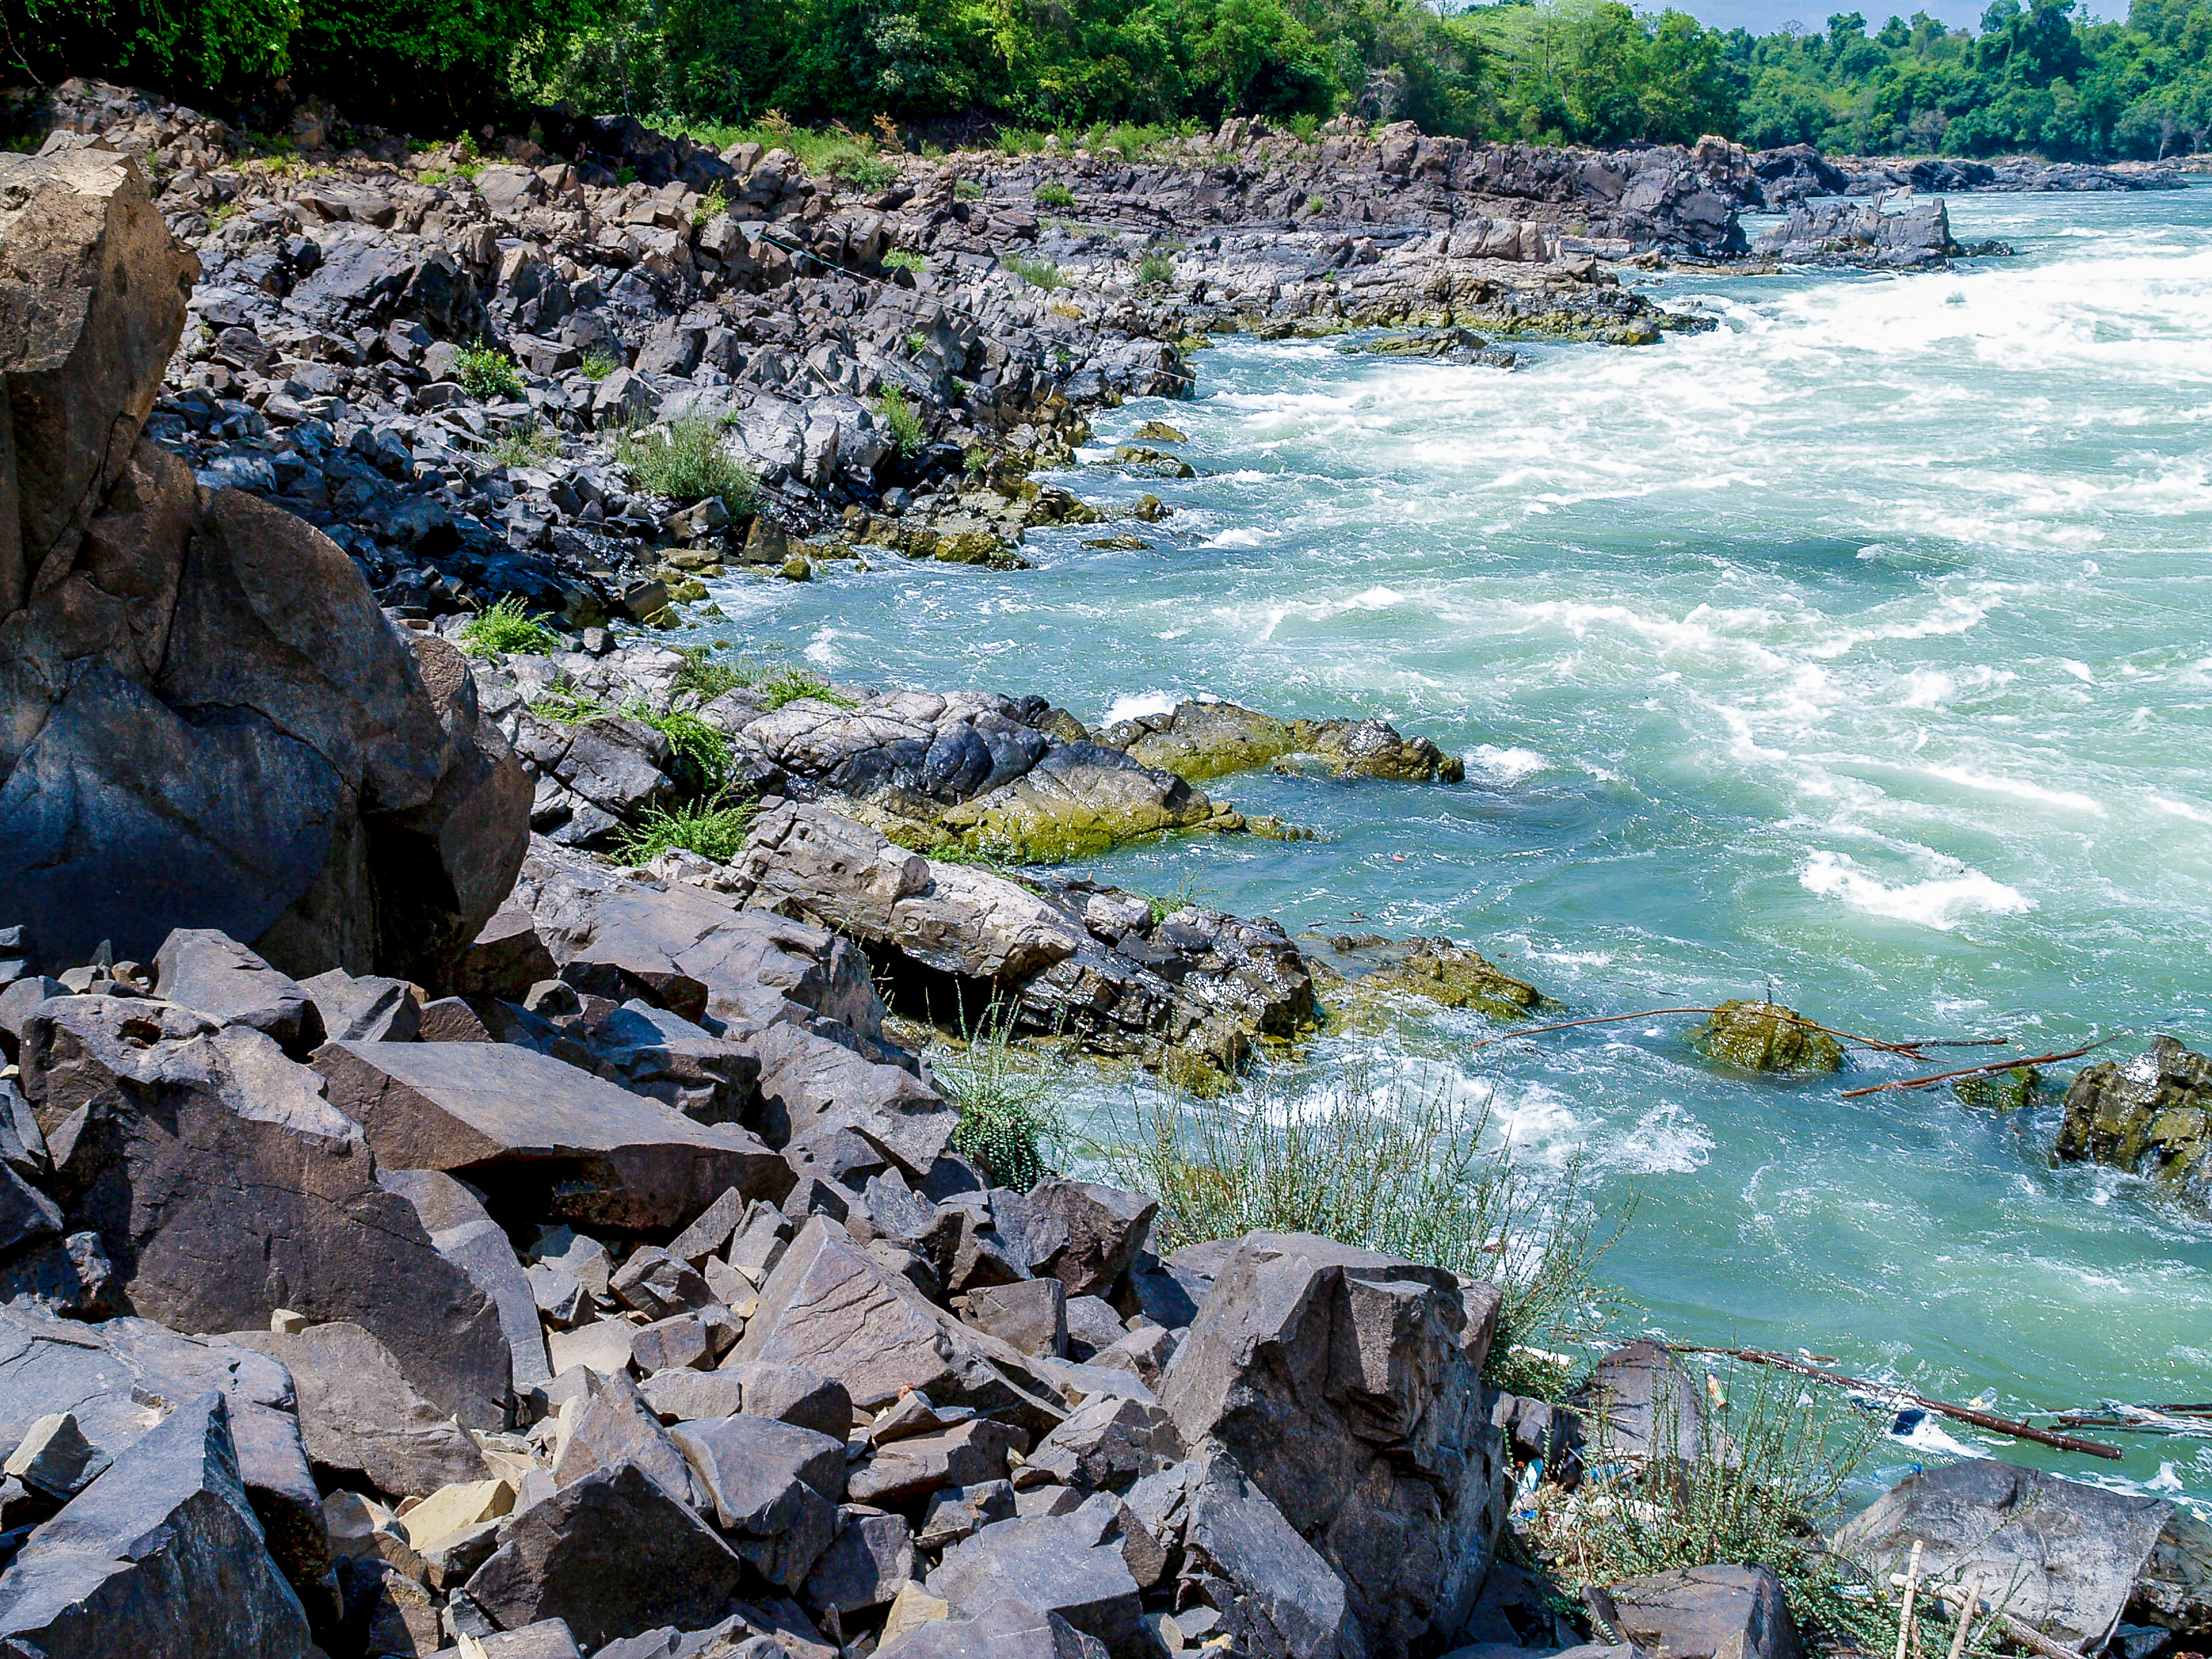
waterfall, laos, forest, river, champasak, konpapeng, travel, fresh, tropical, water, wet, rock, stone, nature, asia, fall, mekong, destination, natural, southern, pakse, khonpapeng, landscape, don, jungle, siphandon, khonephapheng, loas, large, konpaneng, body of water, shore, coast, sea, coastal and oceanic landforms, stream, watercourse, ocean, tree, wave